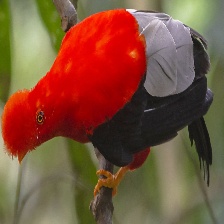
Species: COCK OF THE  ROCK
Scientific name: RUPICOLA